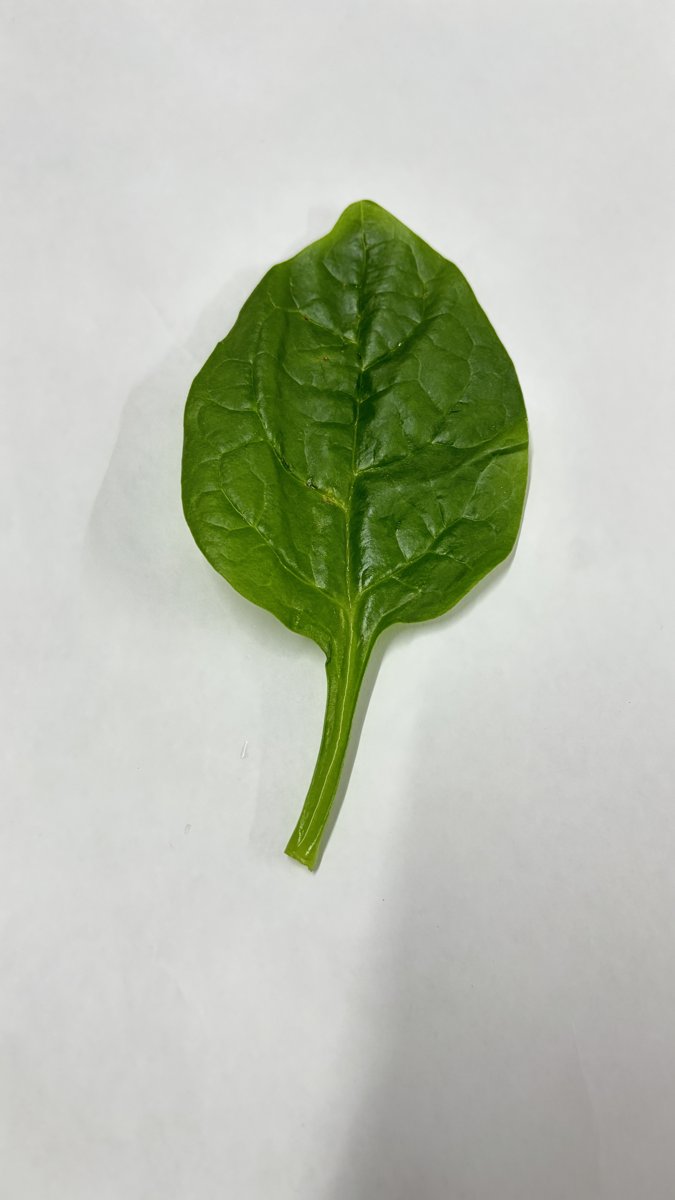
Label: Healthy-Leaf